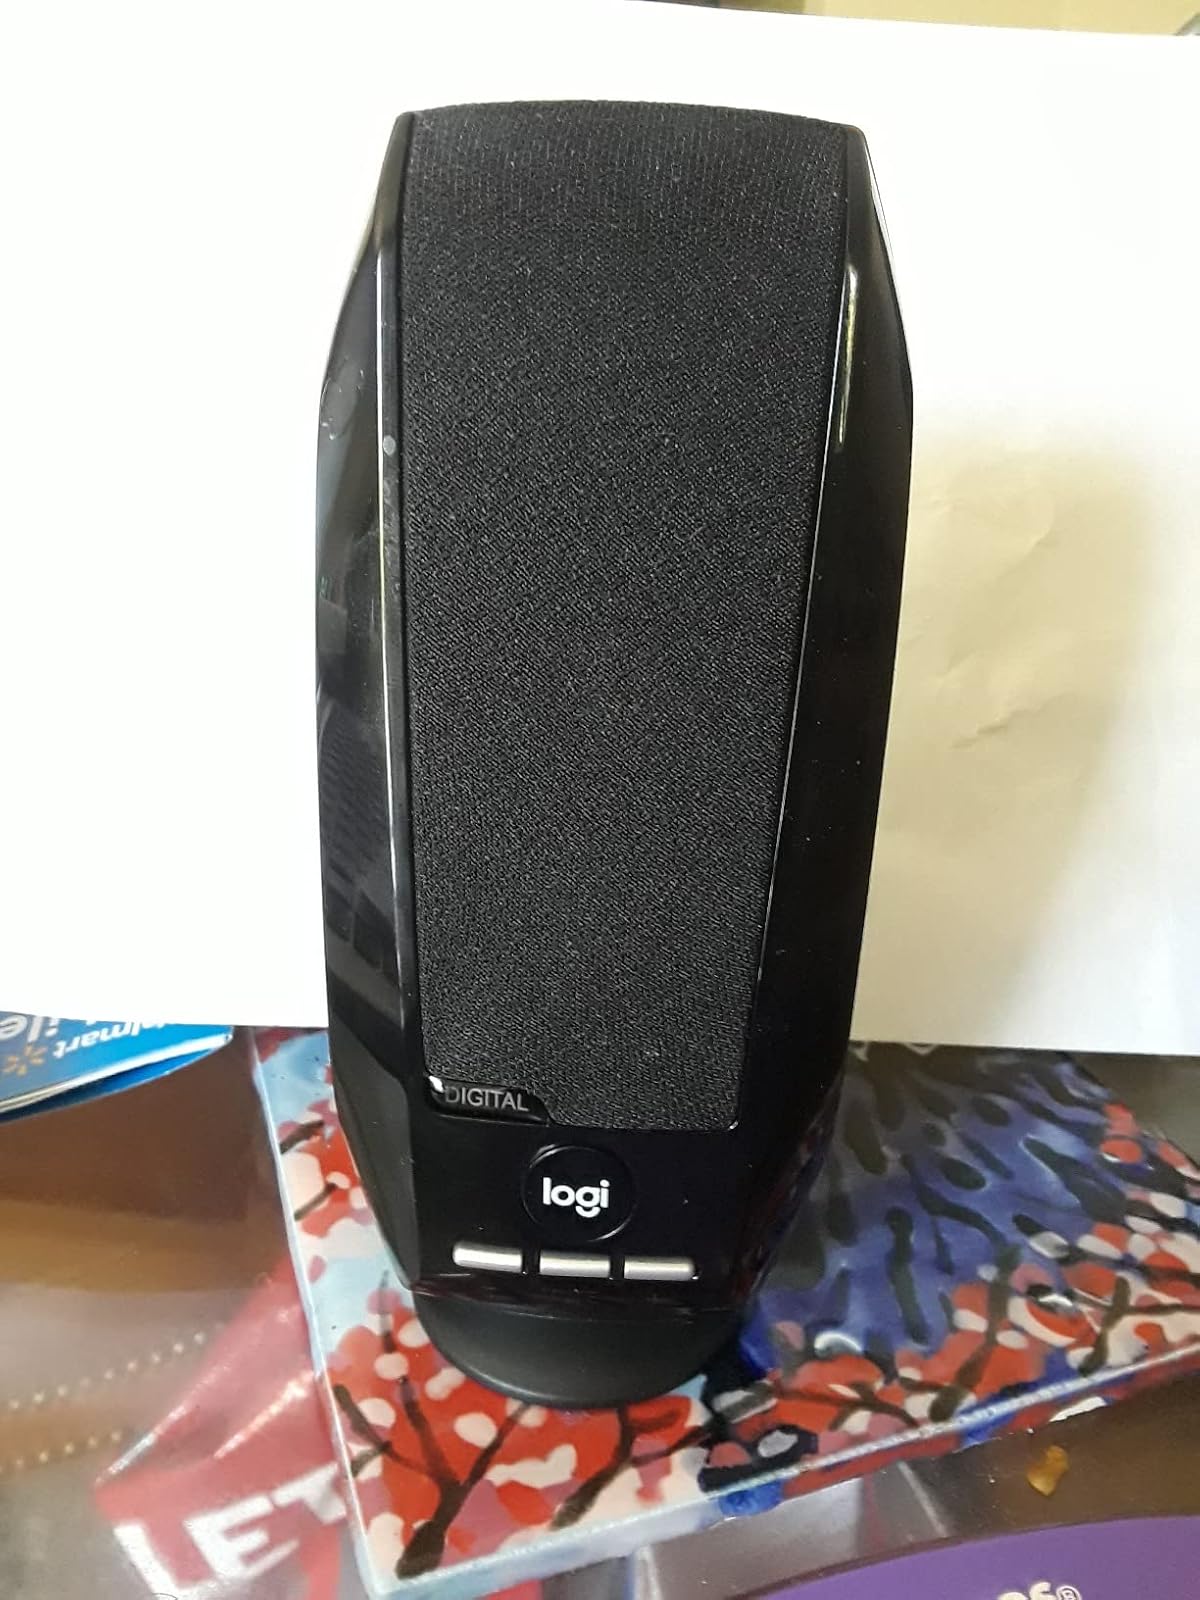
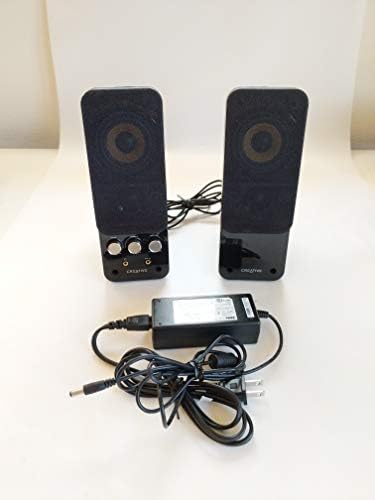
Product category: speaker
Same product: no